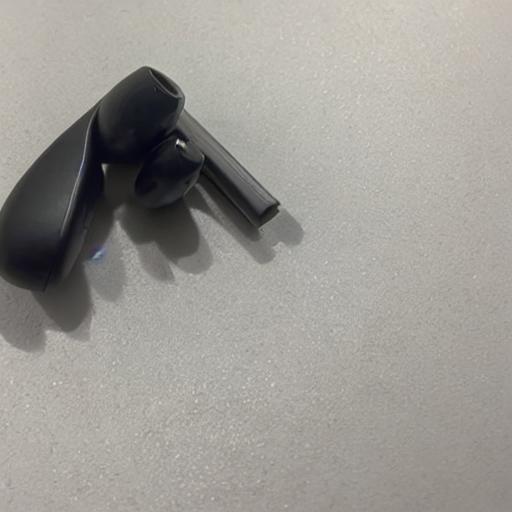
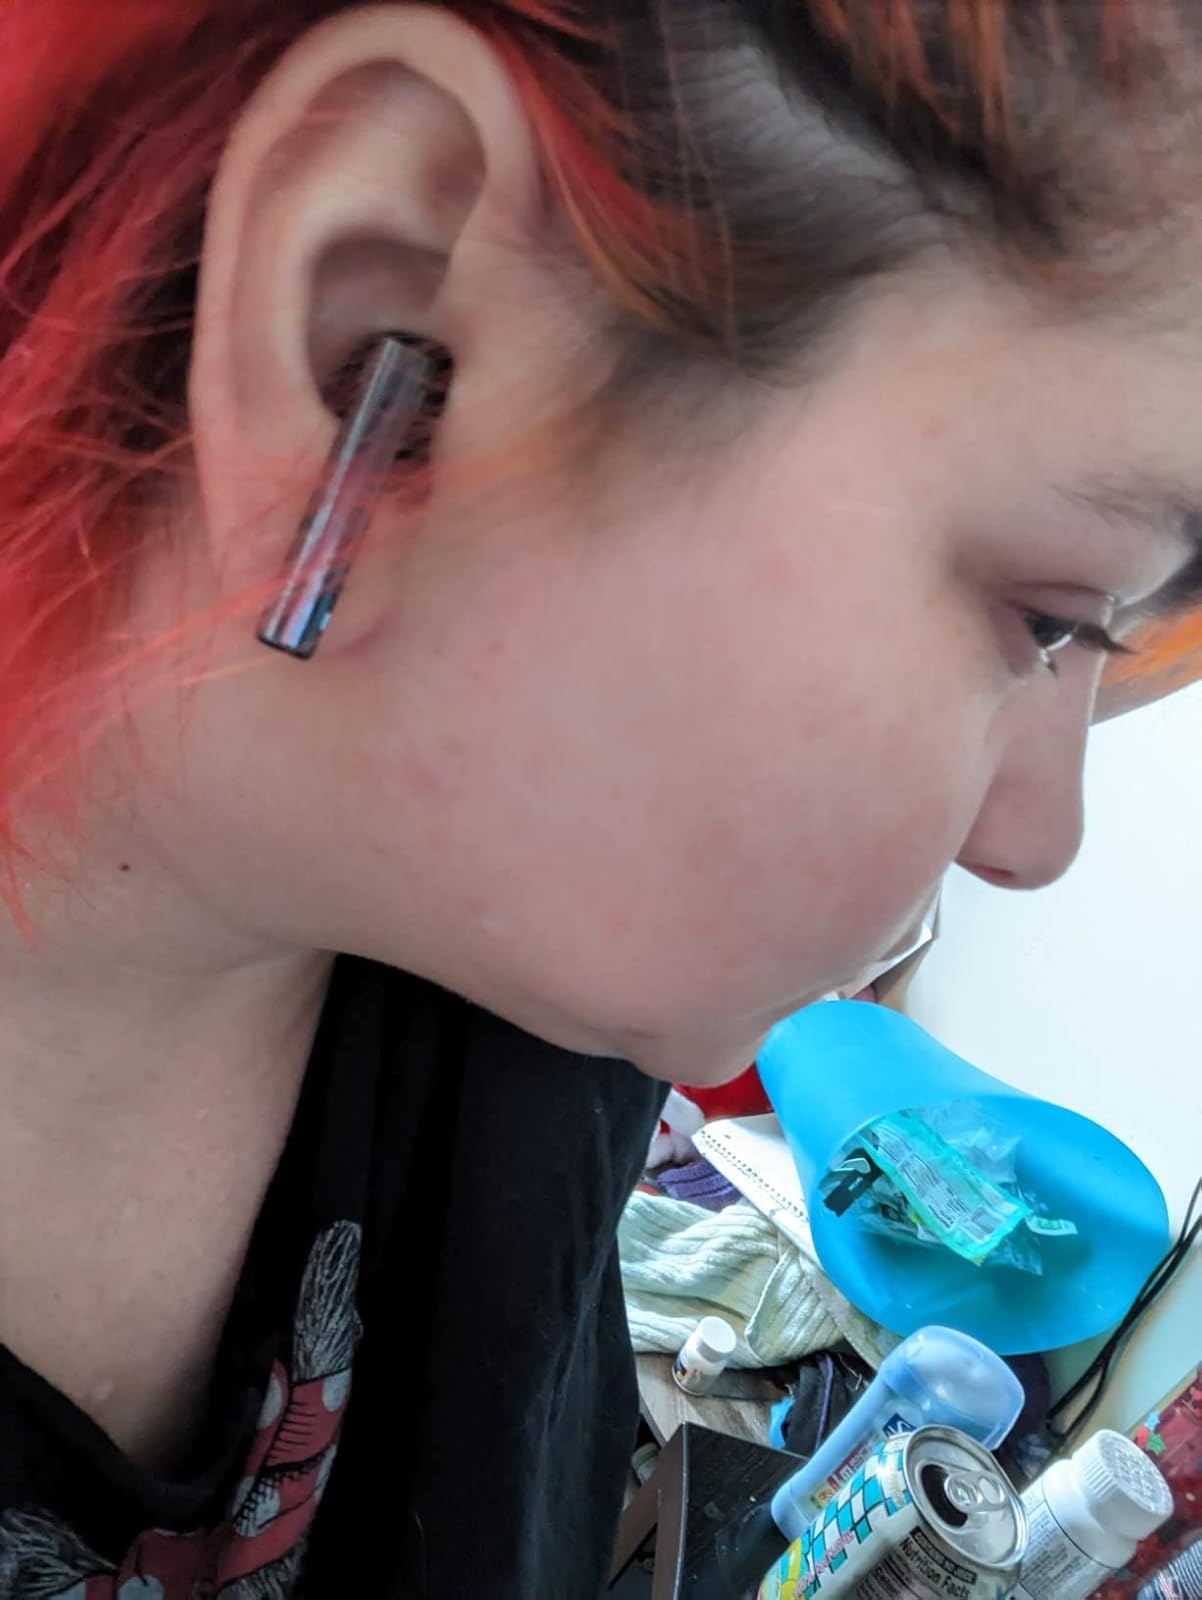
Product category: earbuds
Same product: no